Order of the Holy Sepulchre (Catholic)

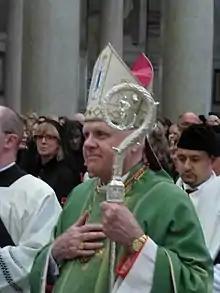
Cardinal Edwin Frederick O'Brien, Grand Master of the Order of the Holy Sepulchre 2011–2019, during a pilgrimage in Rome (2013).

The significance of the pilgrimages is indicated by various commemorations of the knights. The Church of the Holy Sepulchre of Görlitz in Saxony was built by Georg Emmerich, who was knighted in 1465. Of the medieval Knights of the Holy Sepulchre, notably, Emmerich, although a mayor and a wealthy merchant, was neither a monarch nor a nobleman. Eberhard I of Württemberg, knighted together with Christoph I of Baden in 1468, chose a palm as his personal symbol, including in the crest (heraldry) of his coat of arms. Others built church buildings in their hometowns, such as the chapel in Pratteln, Switzerland, by Hans Bernhard von Eptingen (knighted 1460), and Jeruzalemkerk in Bruges, Belgium, built by Anselm Adornes (knighted 1470). The latter still stands to this day, modelled on the Church of the Holy Sepulchre and today adorned with the heraldry of the order.